Utrecht University Botanic Gardens

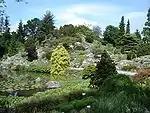
Main garden at Fort Hoofddijk, De Uithof, Utrecht

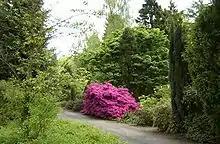
Von Gimborn Arboretum, Doorn

The Utrecht University Botanic Gardens have consisted of two locations since 1987: the main Botanical Garden Fort Hoofddijk in De Uithof, Utrecht, and the Von Gimborn Arboretum in nearby Doorn. Both locations are open to the public.